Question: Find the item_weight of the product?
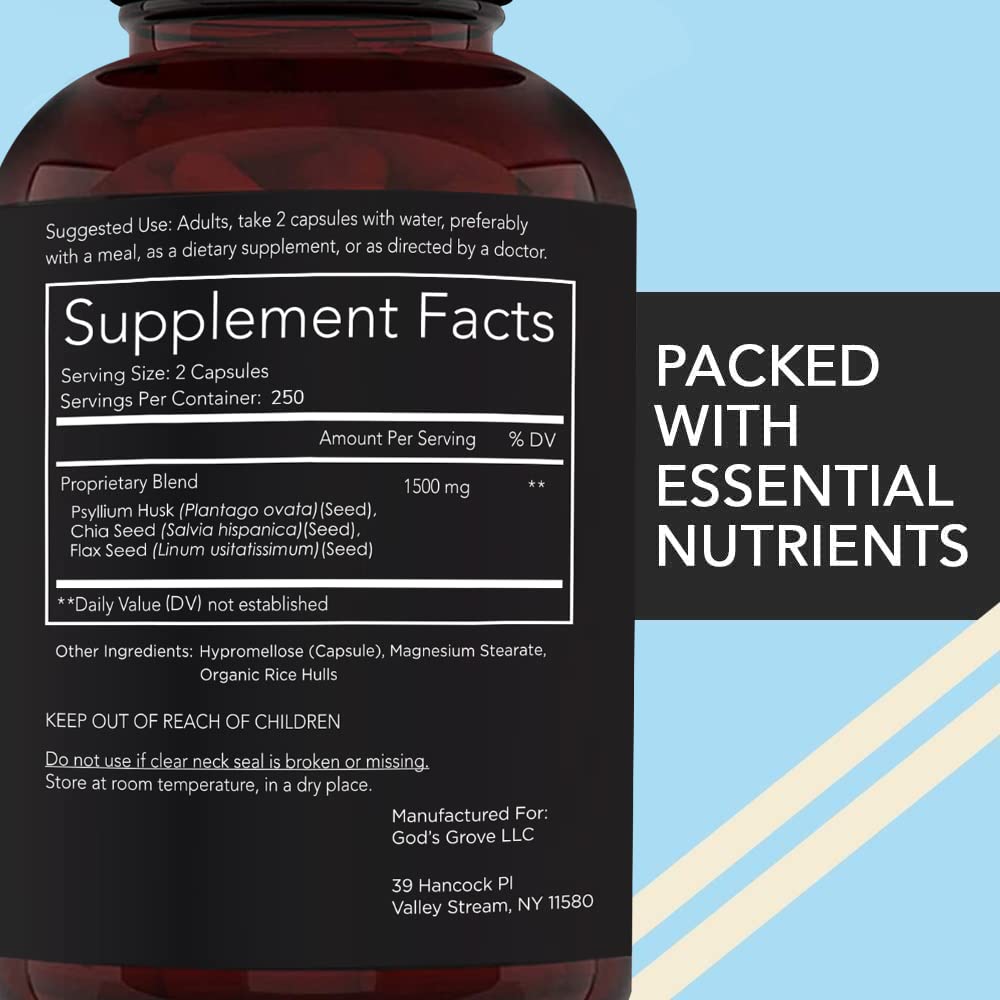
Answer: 1500.0 milligram